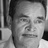
Emotion: sad